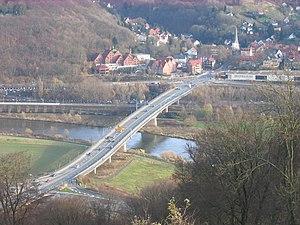
Mémorial pour Guillaume Ier d'Allemagne près de Porta Westfalica, arrondissement de Minden-Lübbecke, Rhénanie-du-Nord-Westphalie, Allemagne. العربية